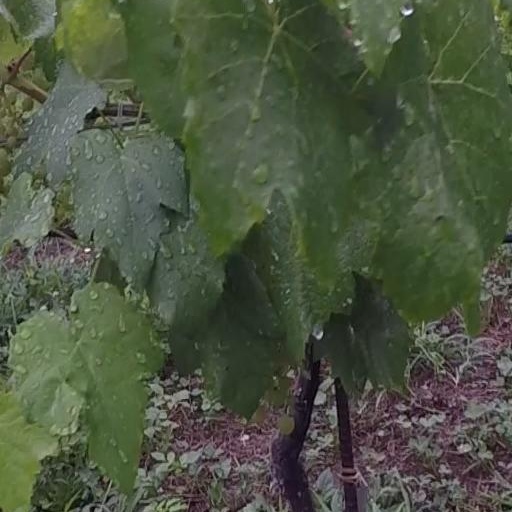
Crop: grape